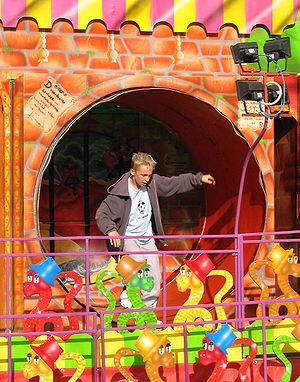
Un palais du rire est une attraction de type parcours scénique ou walkthrough, située dans les fêtes foraines et parcs d'attractions.